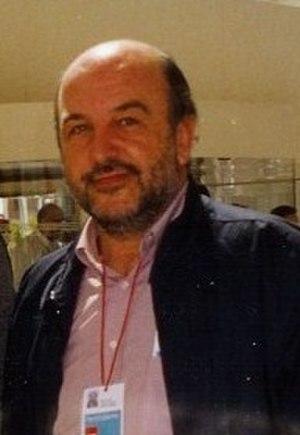
Le Parti socialiste ouvrier espagnol, PSOE, est un parti politique espagnol de centre gauche social-démocrate.